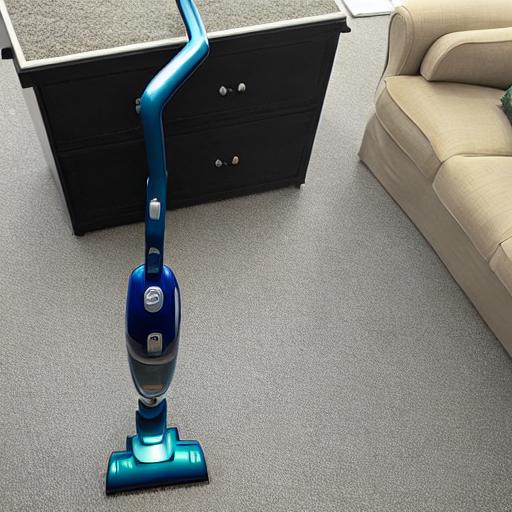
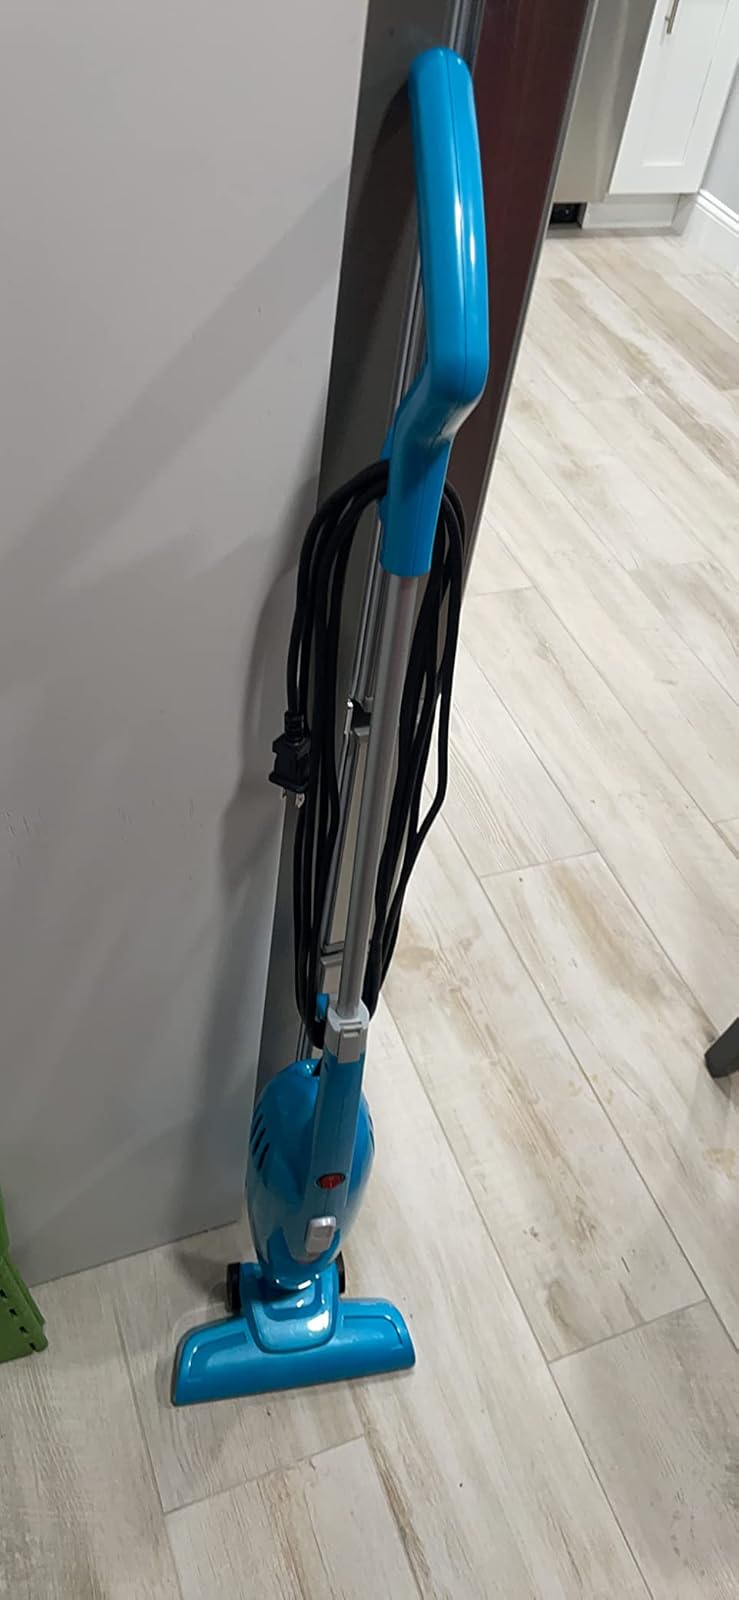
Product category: items_vacuum
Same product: no